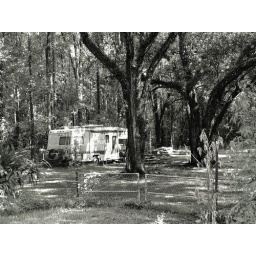
The other trailer picture in black and white :)